Syed Modasser Ali

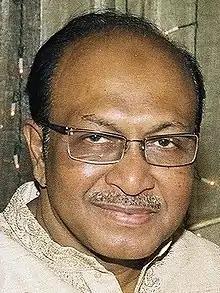
Syed Modasser Ali

Syed Modasser Ali , is an ophthalmic surgeon from Bangladesh and was the Health, Family Welfare and Social Welfare adviser to the former Prime Minister of Bangladesh, Sheikh Hasina, from 2009 to 2013. He is the founder of Mojibunnessa Eye Hospital, the first registered eye hospital in Bangladesh and founding editor-in-chief of the "Bangladesh Ophthalmic Journal", the first peer-review ophthalmic journal in Bangladesh. He is regarded as one of the pioneers of Community Ophthalmology (public eye health) and his book titled "Community Ophthalmology", published in 1985, is considered to be the first textbook on the subject by the "British Journal of Ophthalmology". He is currently overseeing the Bangladesh Community Clinic programme as chair of the board of trustees. He is an executive board member of the World Health Organization (WHO), having previously served on the board twice before.